Orchards, Surrey

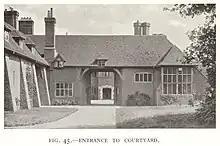
Looking along the driveway through to the main porch on the far side of the courtyard

The house was built during 1897–99 by Edwin Lutyens for William and Julia Chance. Sir William Chance (2 July 1853 – 9 April 1935), a barrister and philanthropist, was the son of Sir James Timmins Chance, of the glassmaking company Chance Brothers, and succeeded his father as the second Chance baronet in 1902. His wife, born Julia Charlotte Strachey, was the only child of explorer Sir Henry Strachey. She was an amateur sculptor, and a supporter of the Arts and Crafts movement.